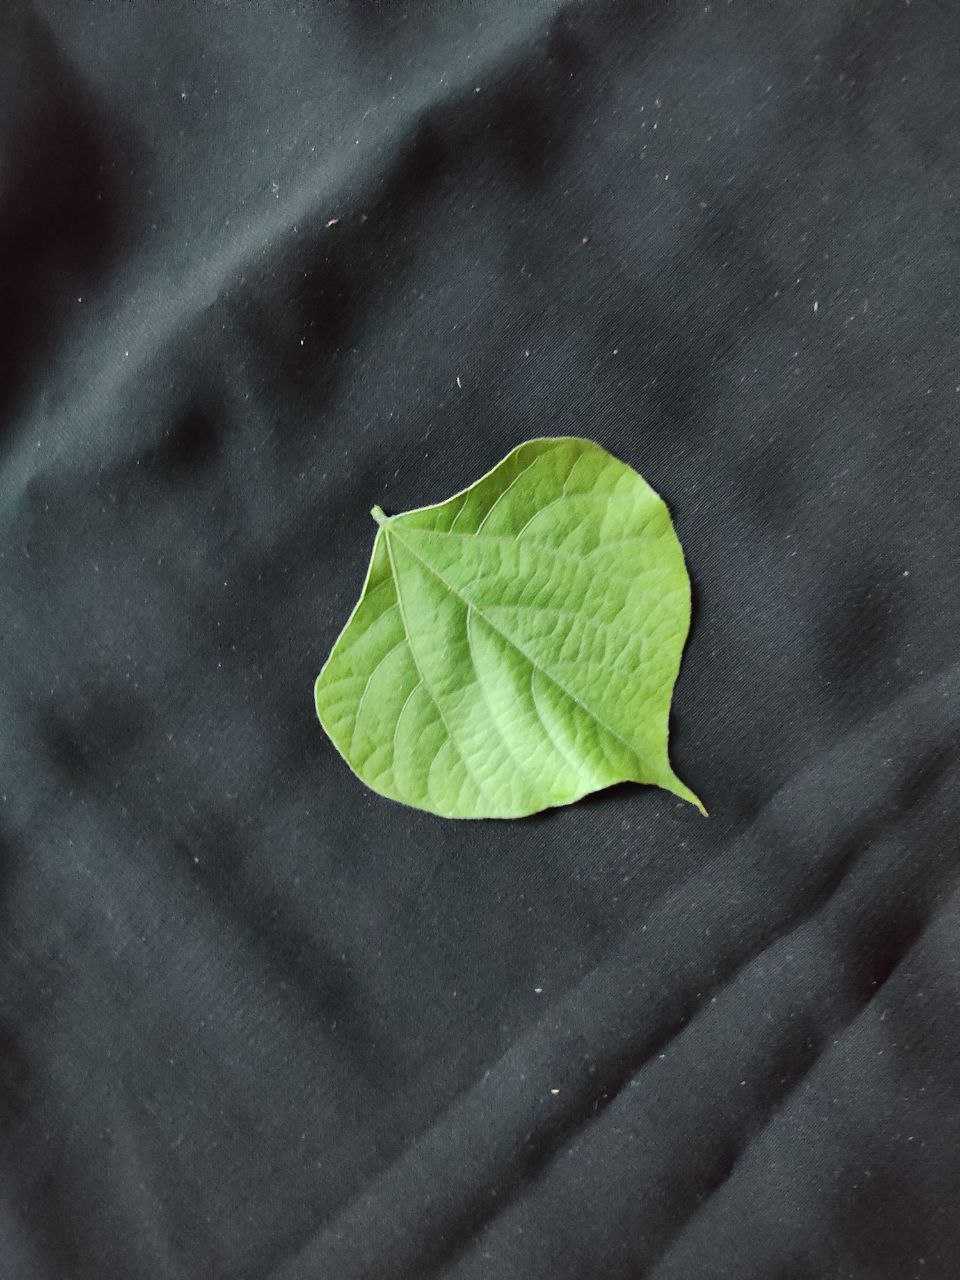
Crop: bean
Leaf condition: Fresh Leaf